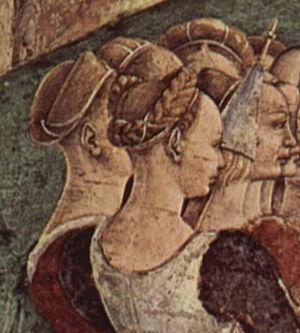
Robert Browning, né à Camberwell, Surrey, le 7 mai 1812 et mort à Venise le 12 décembre 1889, est un poète et dramaturge britannique, reconnu comme l'un des deux plus grands créateurs poétiques de l'Angleterre victorienne, l'égal, quoique dans un style tout différent, de Tennyson.